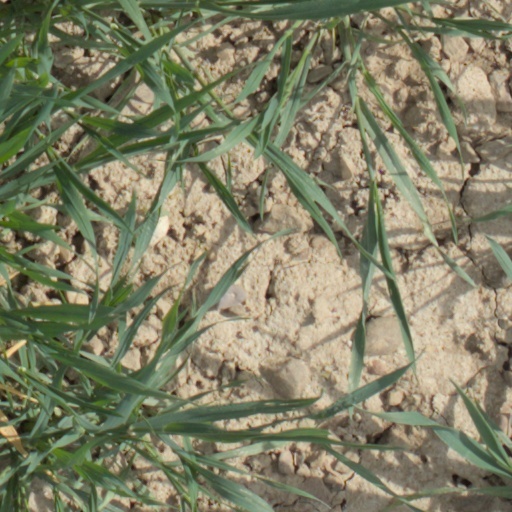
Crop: wheat